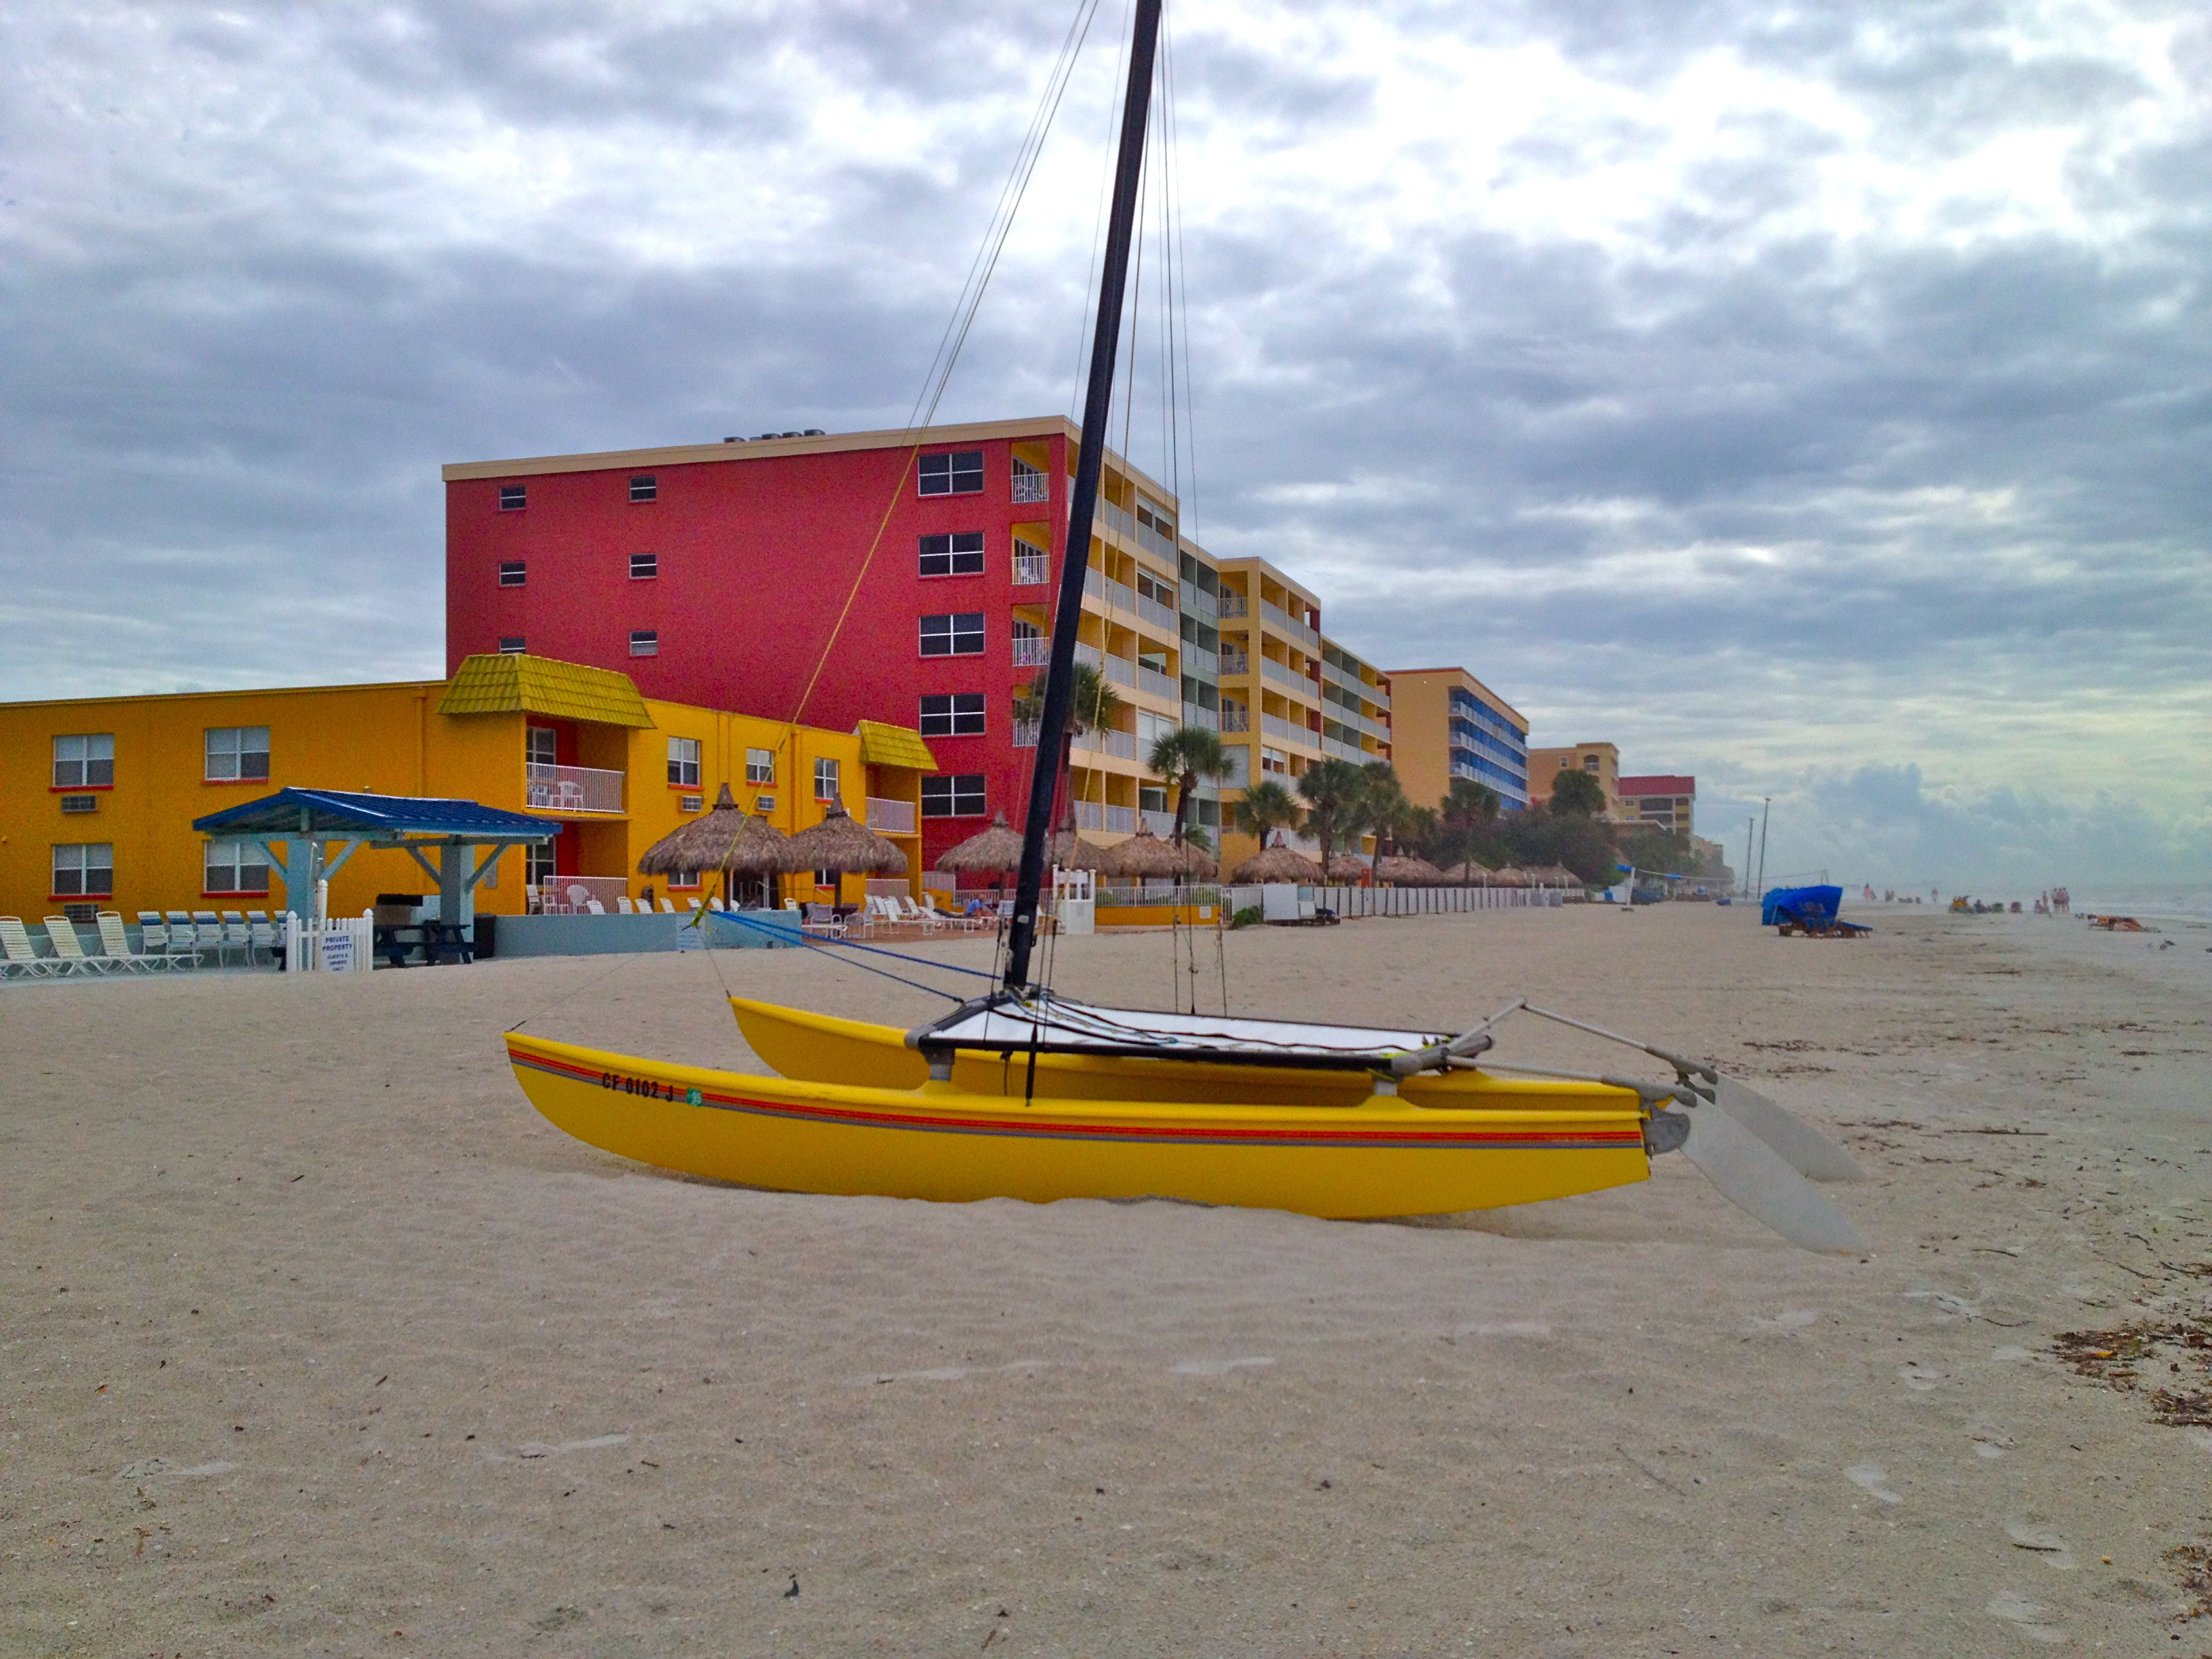
beach, sea, coast, sand, boat, view, vehicle, mast, sailboat, sail boat, boating, sail, watercraft, florida